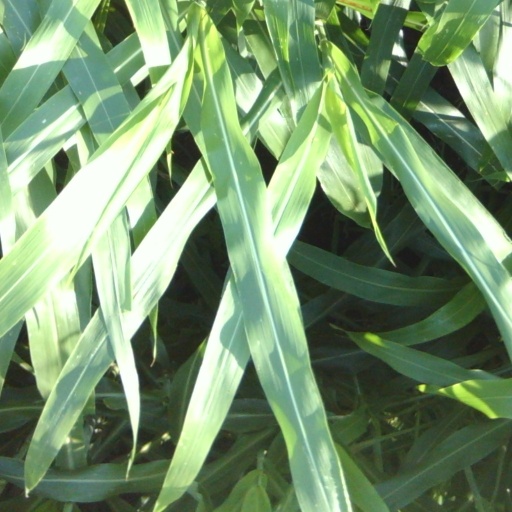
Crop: sorghum